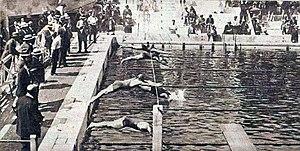
Finale du 1500 mètres aux JO de 1924.
Andrew Charlton était un nageur australien multiple médaillé aux Jeux olympiques, en 1924 et 1928.